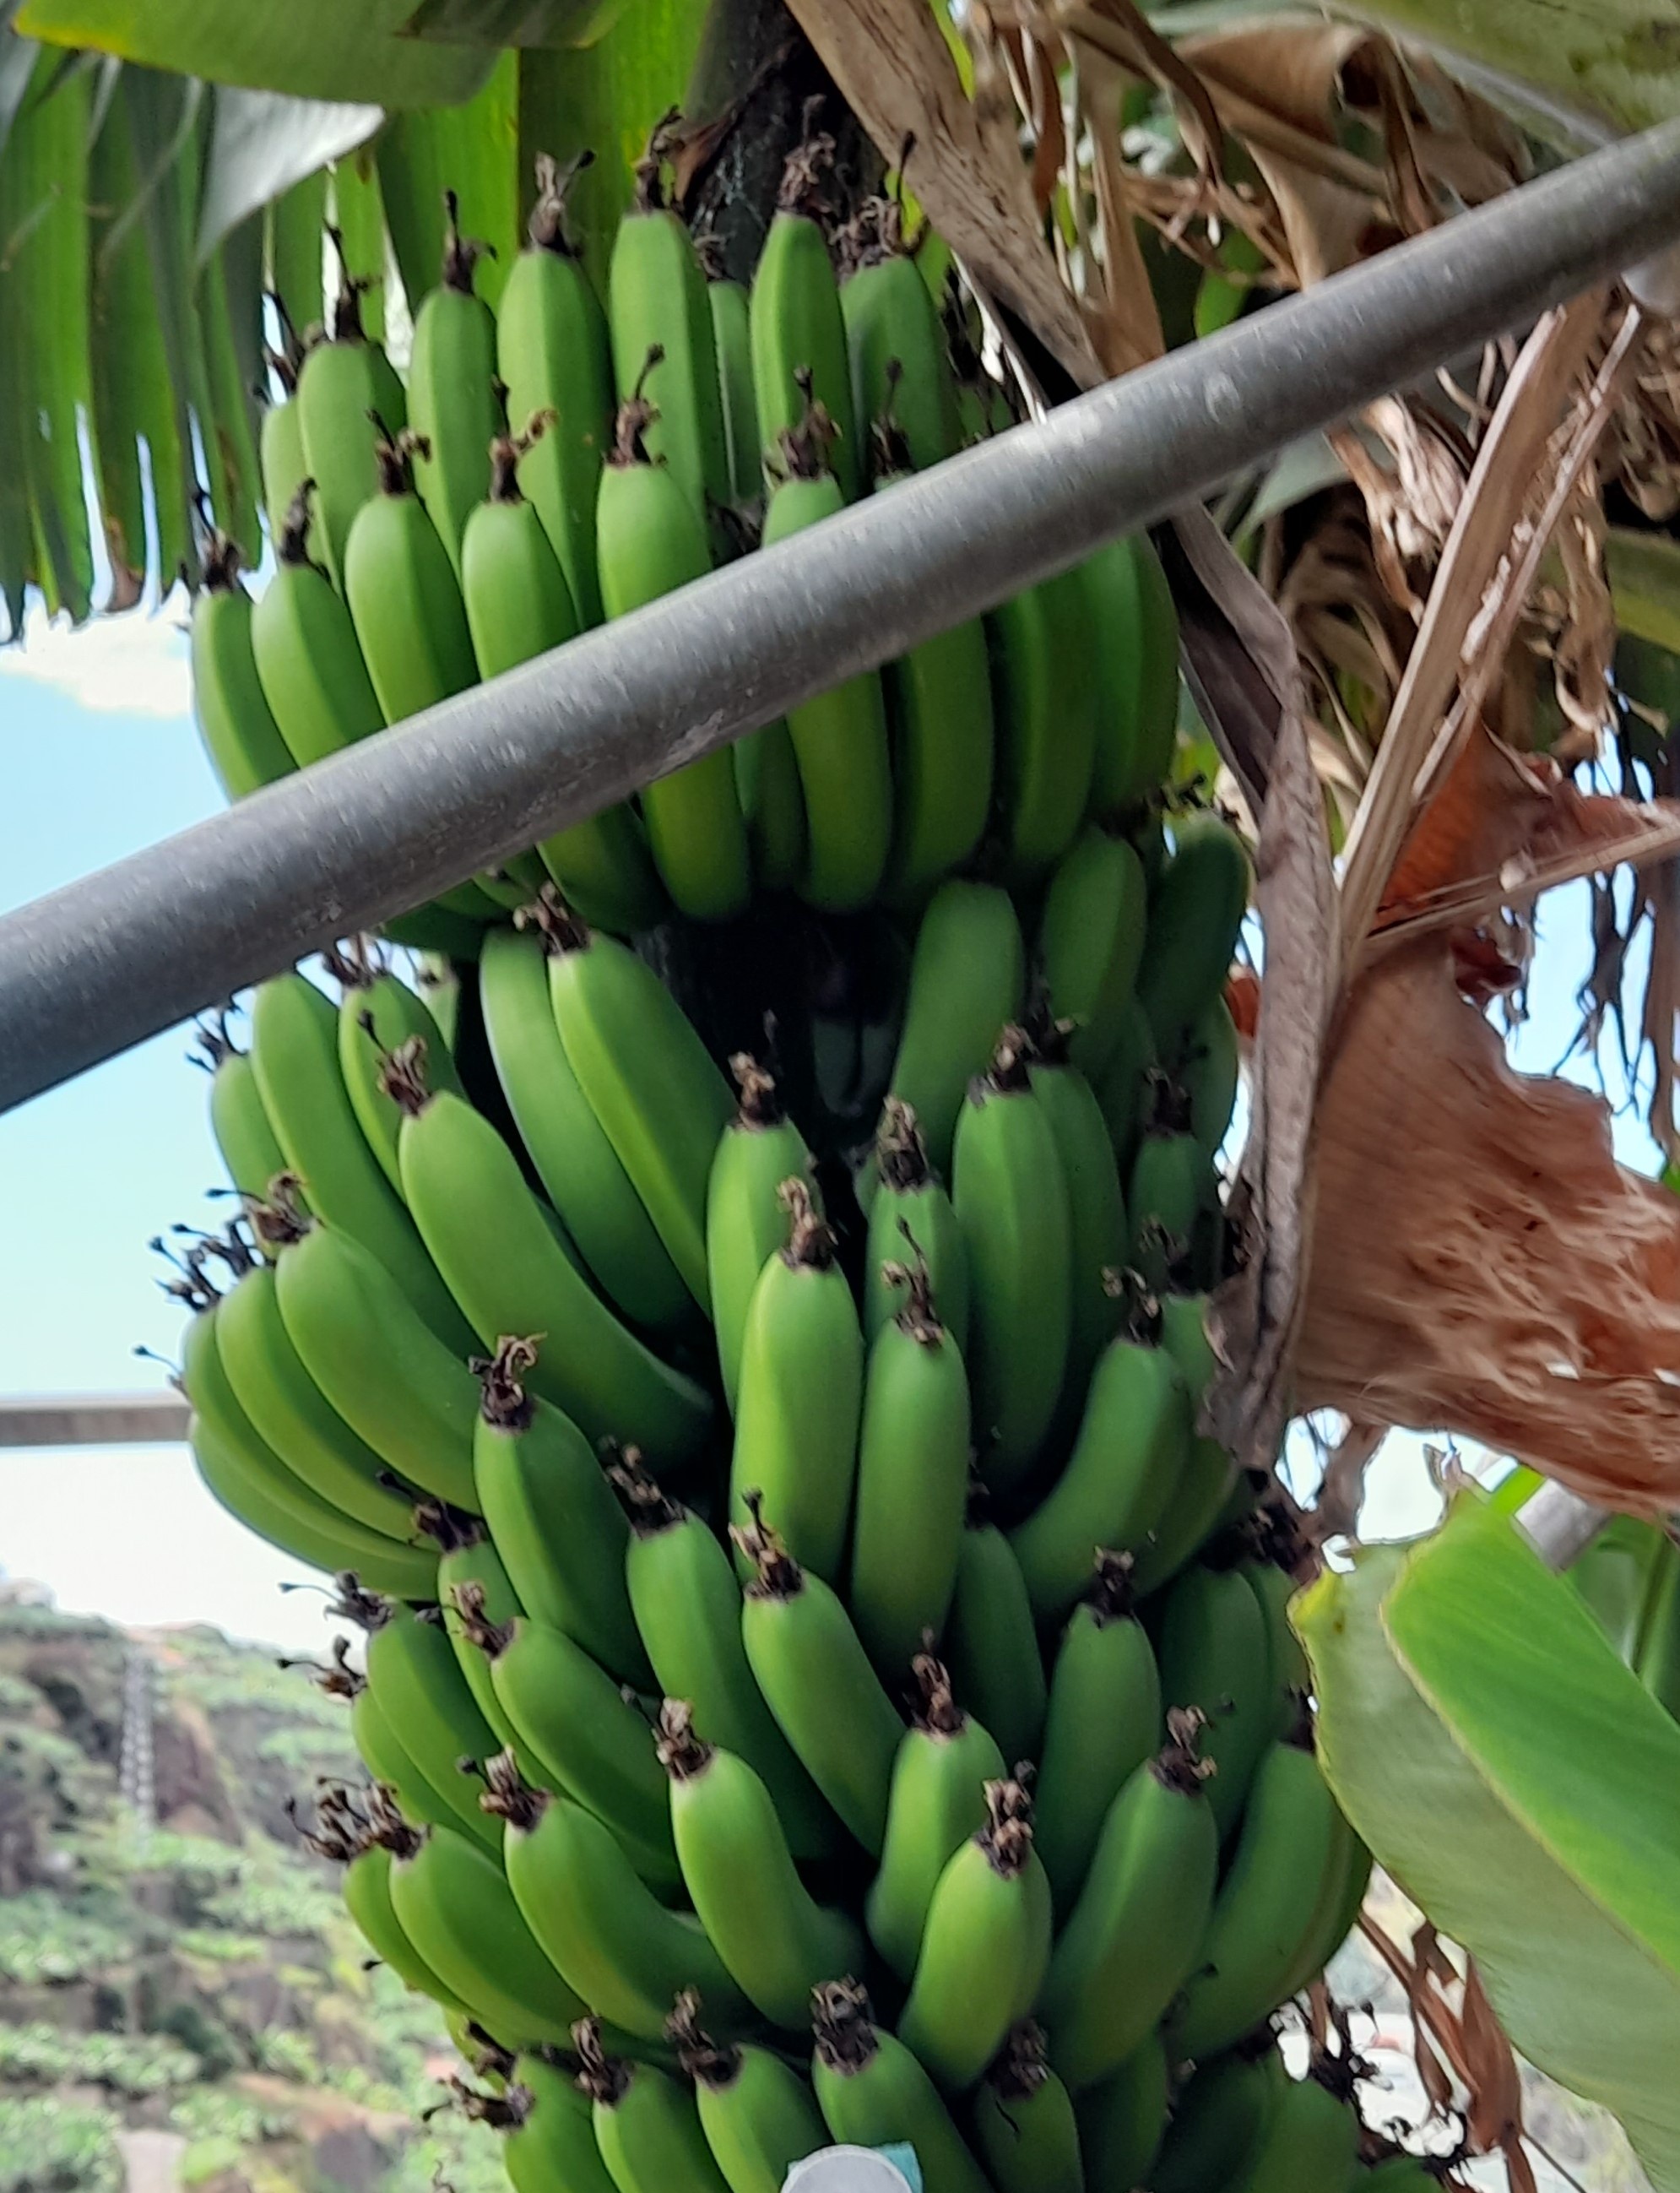
Label: Keep